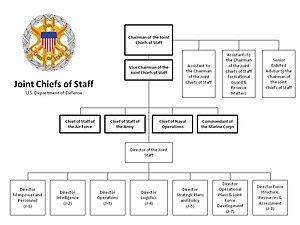
La structure des forces armées des États-Unis inclut une chaîne de commandement qui conduit du président des États-Unis via le secrétaire à la Défense jusqu'aux nouvelles recrues. Les forces armées américaines sont organisées par le département de la Défense des États-Unis qui supervise une structure complexe des fonctions de commandement et de contrôle conjointes avec de nombreuses unités. Ce qui suit est une liste non exhaustive des différentes unités militaires, des commandements civils et militaires, des bureaux et des agences du DOD.